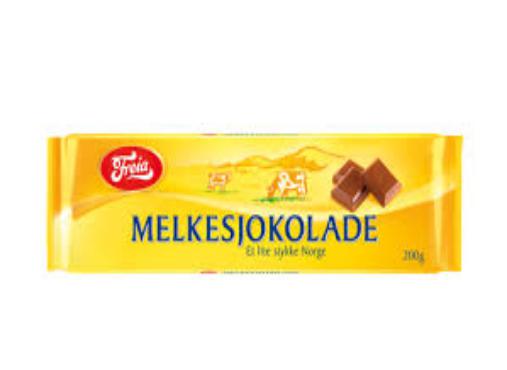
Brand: Freia
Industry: Food